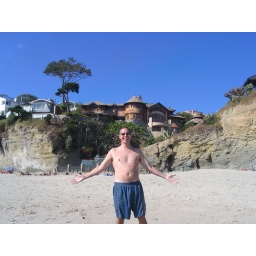
me in front of my buddy &amp;quot;Billionaire Ron&amp;quot;'s beach house